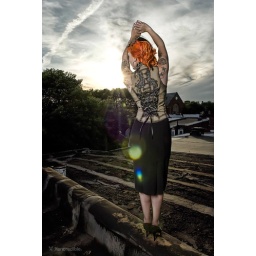
Thanks to the boys of Soft Baby Kitten Heads Inc. for the rooftop and unfinshied bathroom to change in